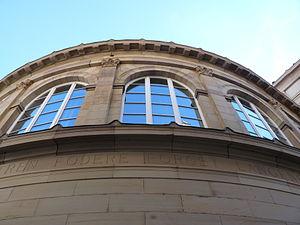
Rotonde de l'ancienne Ecole de Médecine de Strasbourg, 8, place de l'Hôpital, qui abritait l'ancien amphithéâtre. Construction en 1864-1866 par Conrath, architecte en chef de la Ville. Style néo-grec.
François-Emmanuel Fodéré, né en 1764 à Saint-Jean-de-Maurienne et mort le 4 février 1835 à Strasbourg, est un médecin et botaniste savoyard. Il est considéré comme « le père de la médecine légale ».